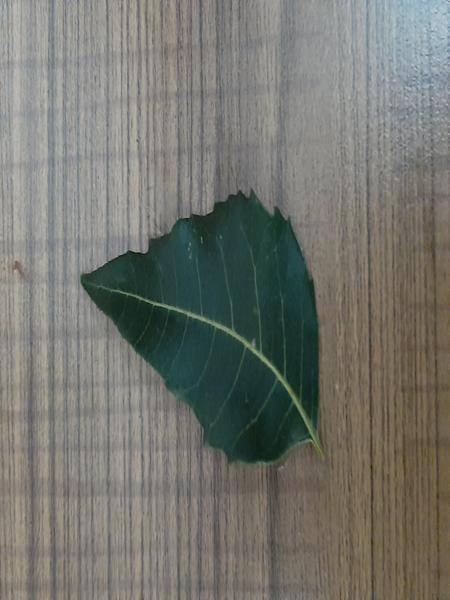
Plant: Neem